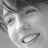
Emotion: happy